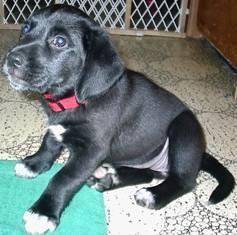
dog